The Pickwick Club

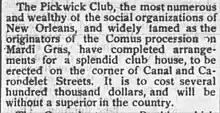
The Pickwick Club Comus New Orleans "The Selma Times" Fri Jun 2 1882

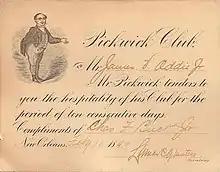
Pickwick Club Carnival Pass 1899

The Elkin Club, named after Harvey Elkin, was founded in 1832 by a group of Harvey's friends who purchased "Elkinville" after Mr. Elkin encountered financial difficulty, these men included John Slidell, John Randolph Grymes, and Glendy Burke; and was the first official private social club in New Orleans. An open club, members could freely invite guests, it sponsored dances and balls in the vicinity of Bayou St John and closed officially in 1838, due to the financial crisis of 1837.